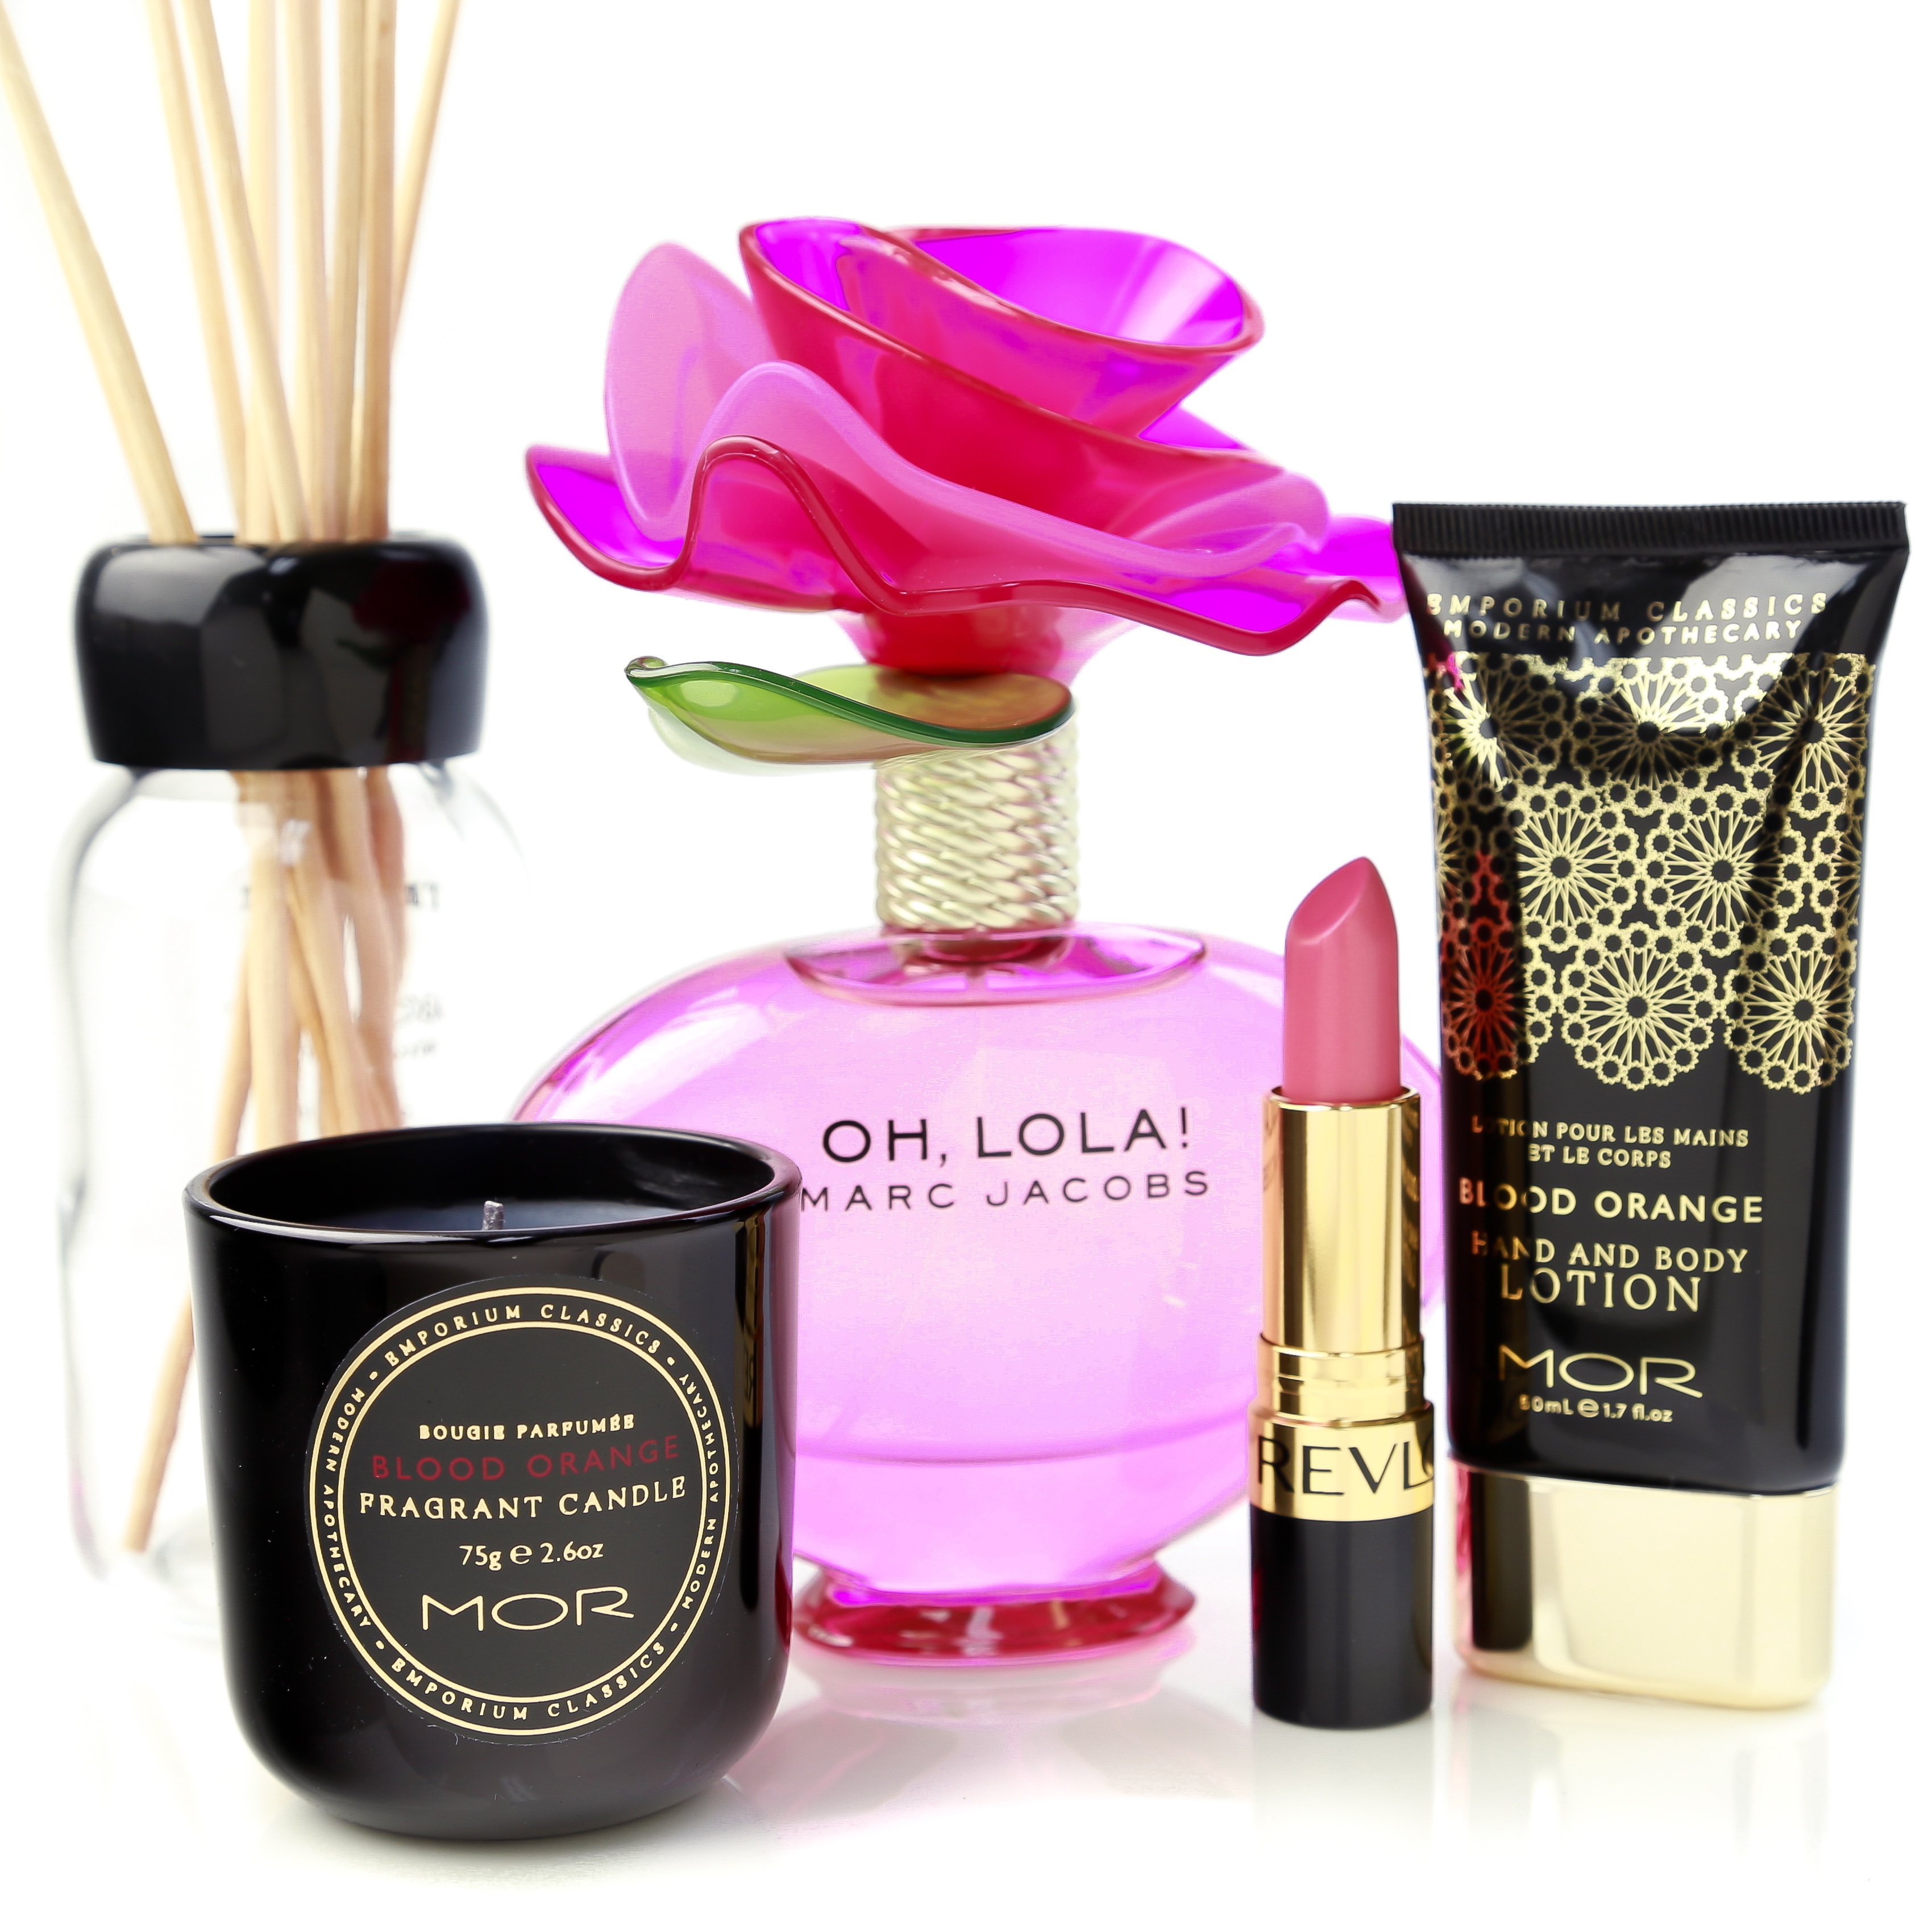
bottle, feminine, beauty, fragrant, perfume, scented, cosmetics, fragrance, aromatherapy, perfumery